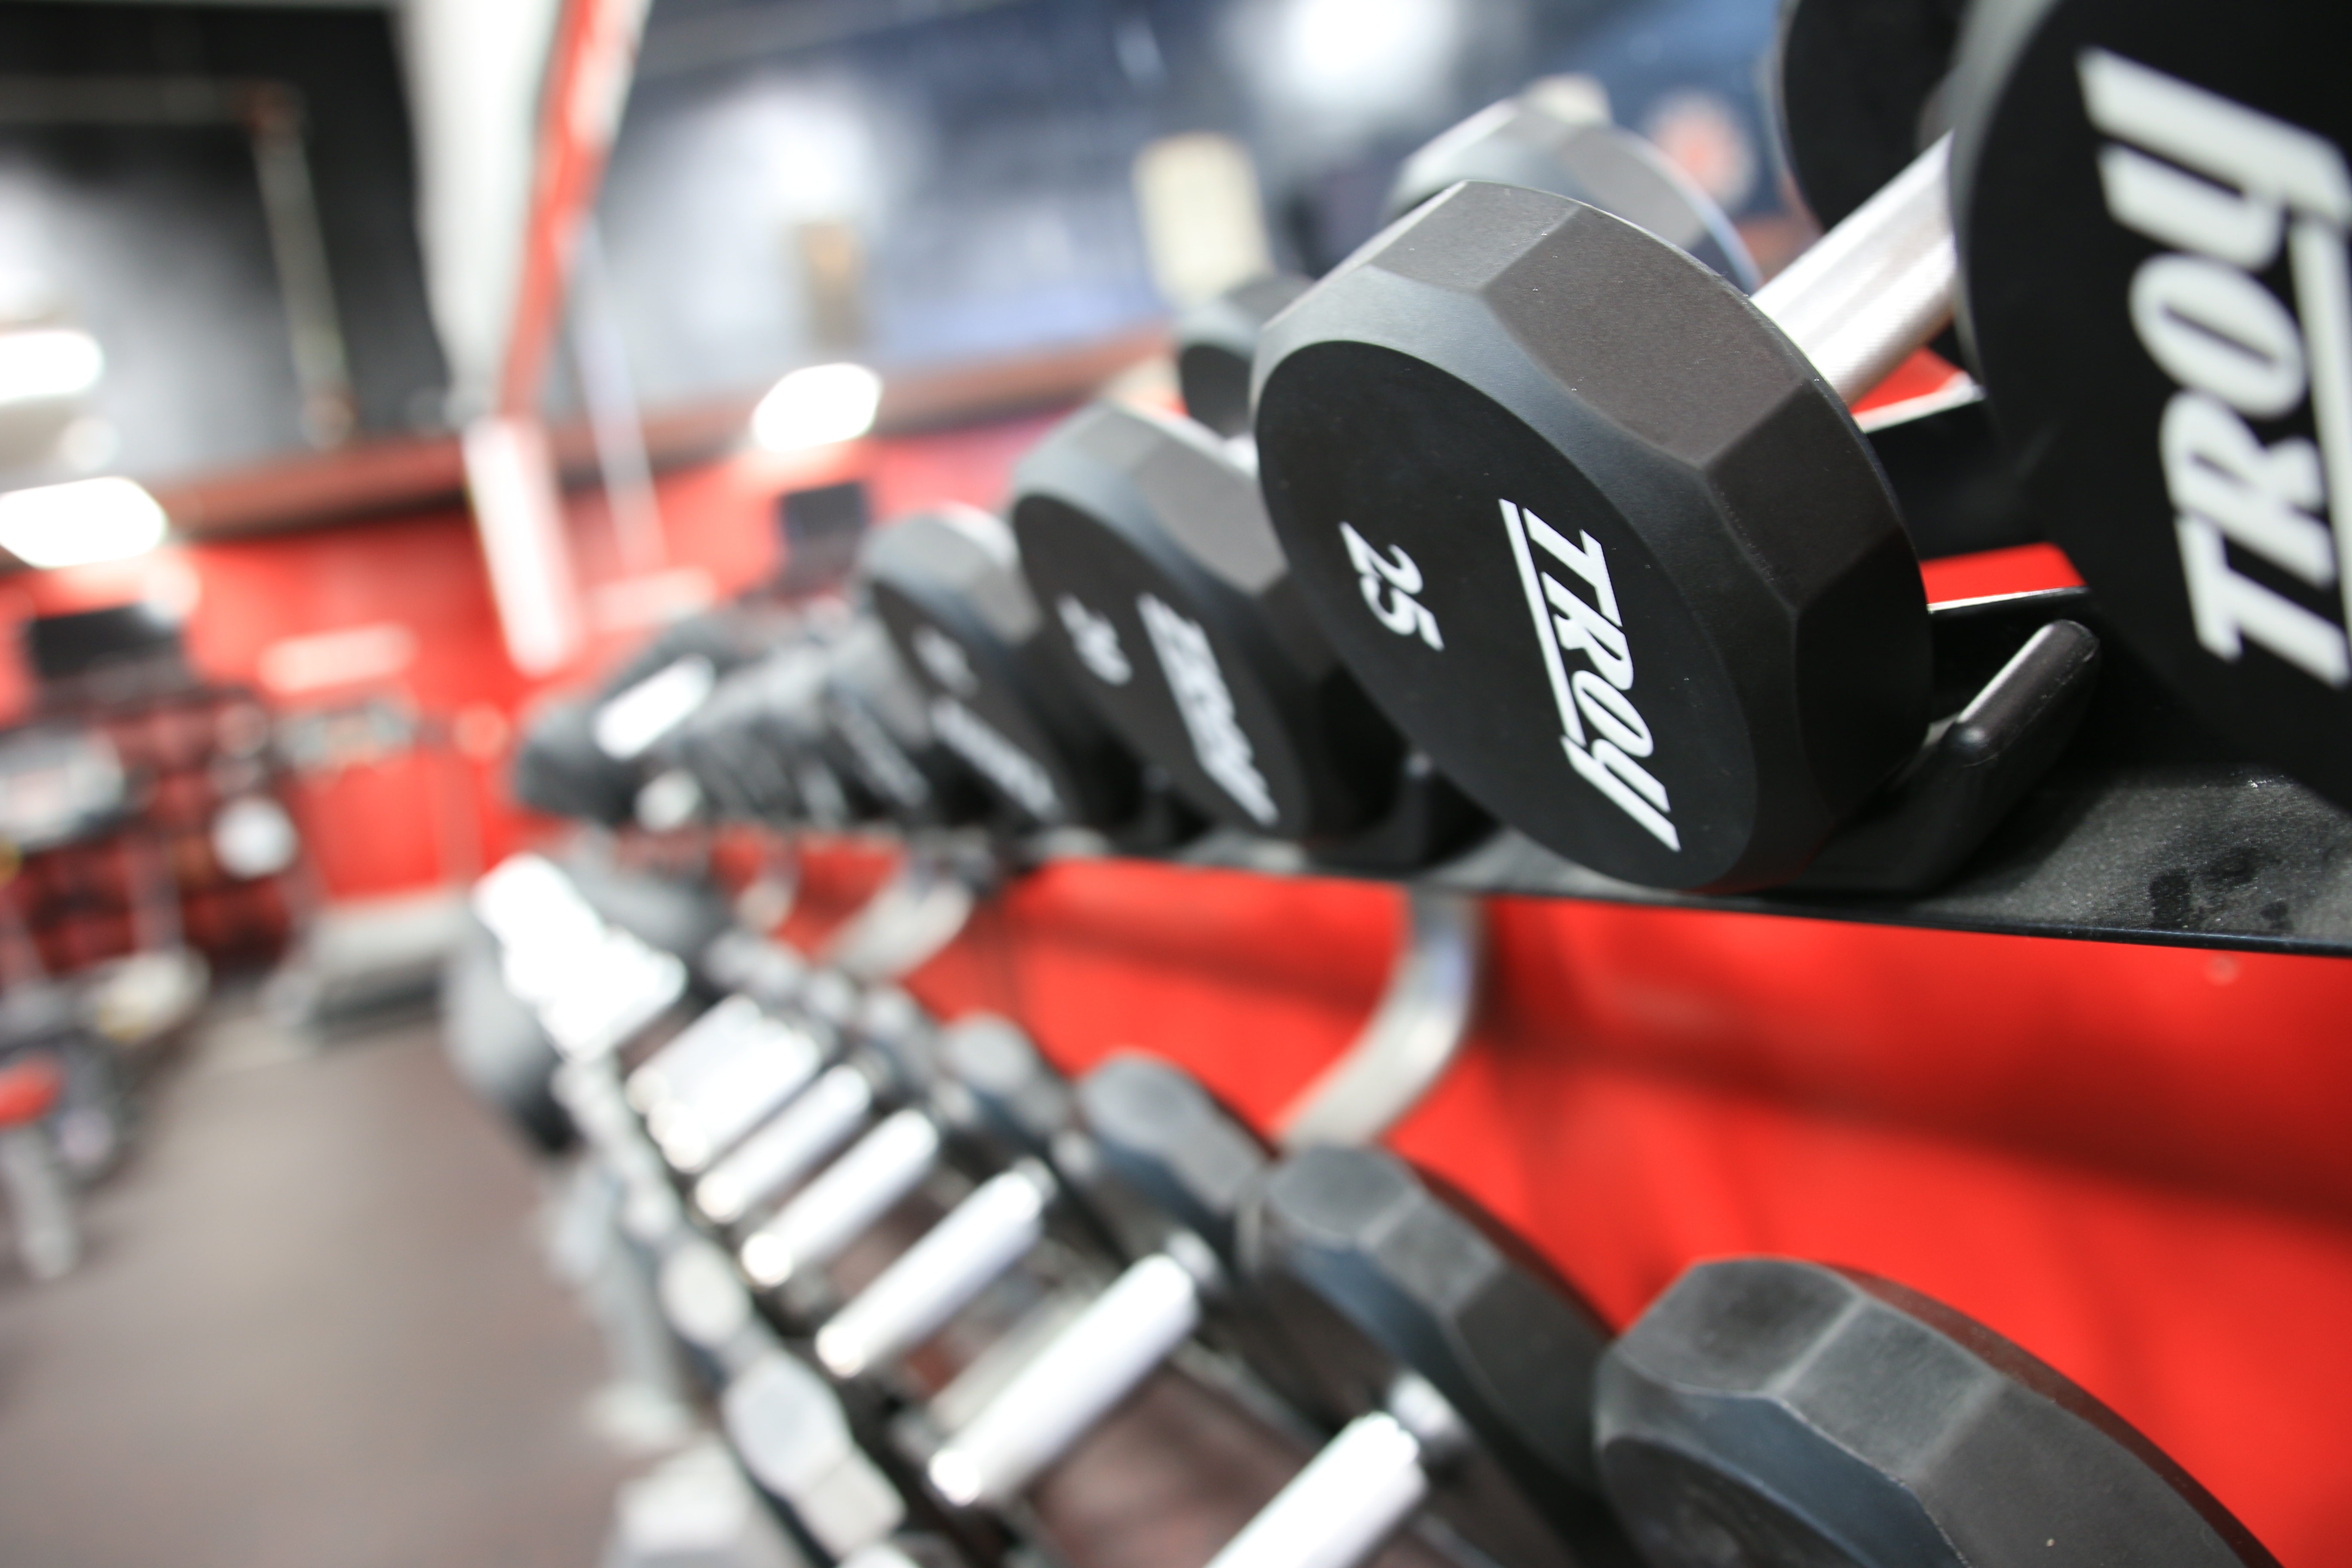
structure, car, vehicle, toy, race track, sport venue